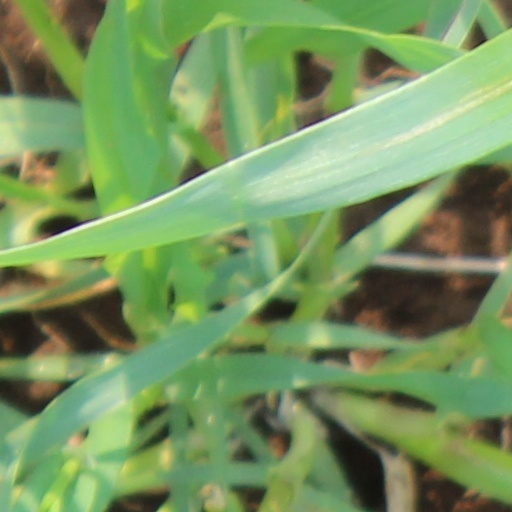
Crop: wheat